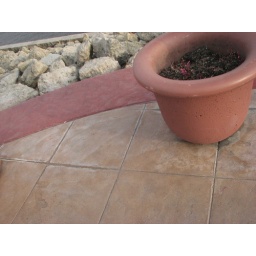
This photo is top right because the flower pot is positioned in the top right x.